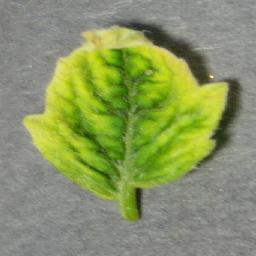
Label: Tomato___Tomato_Yellow_Leaf_Curl_Virus